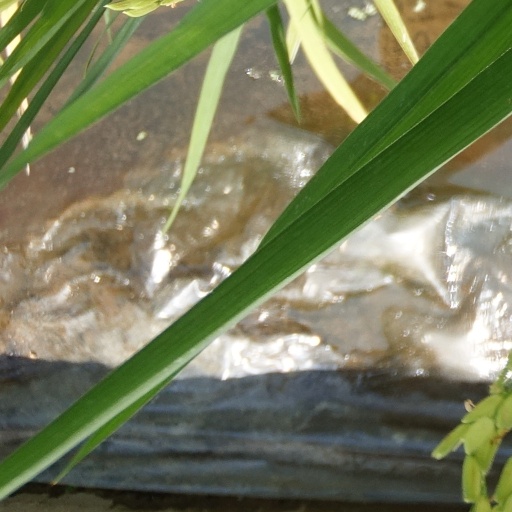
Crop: rice